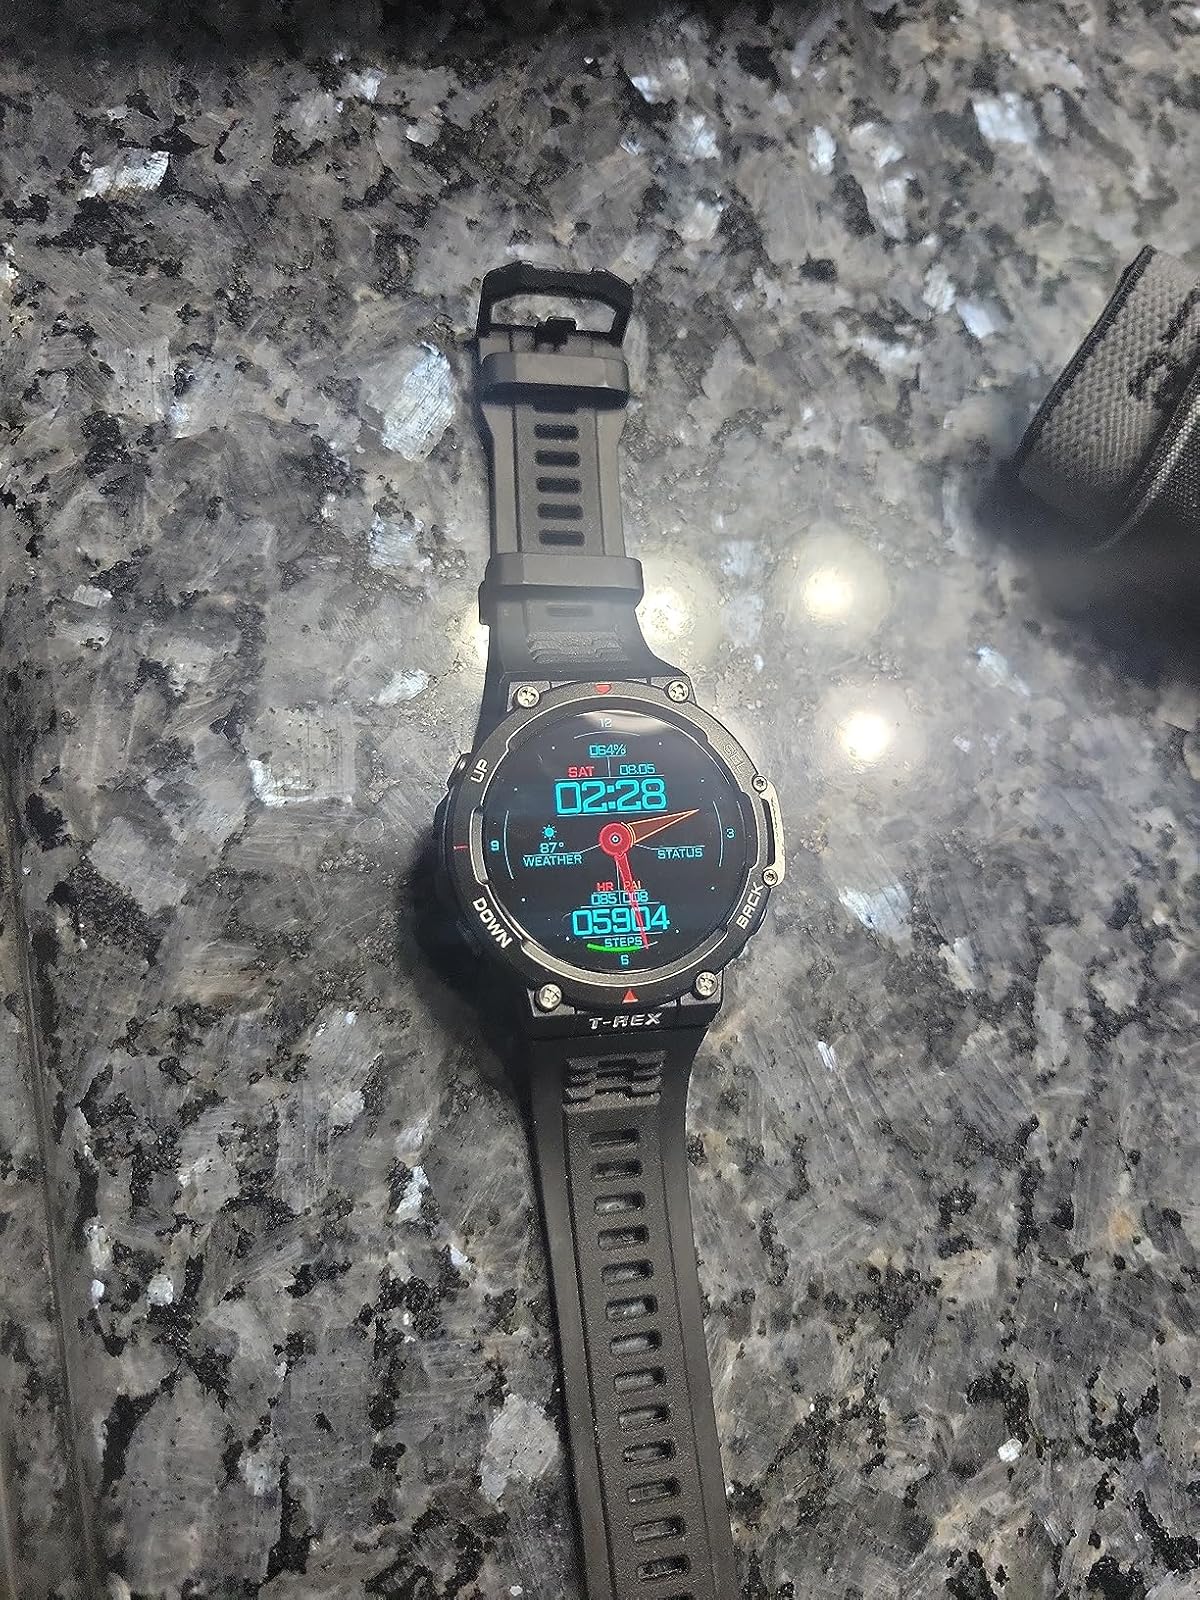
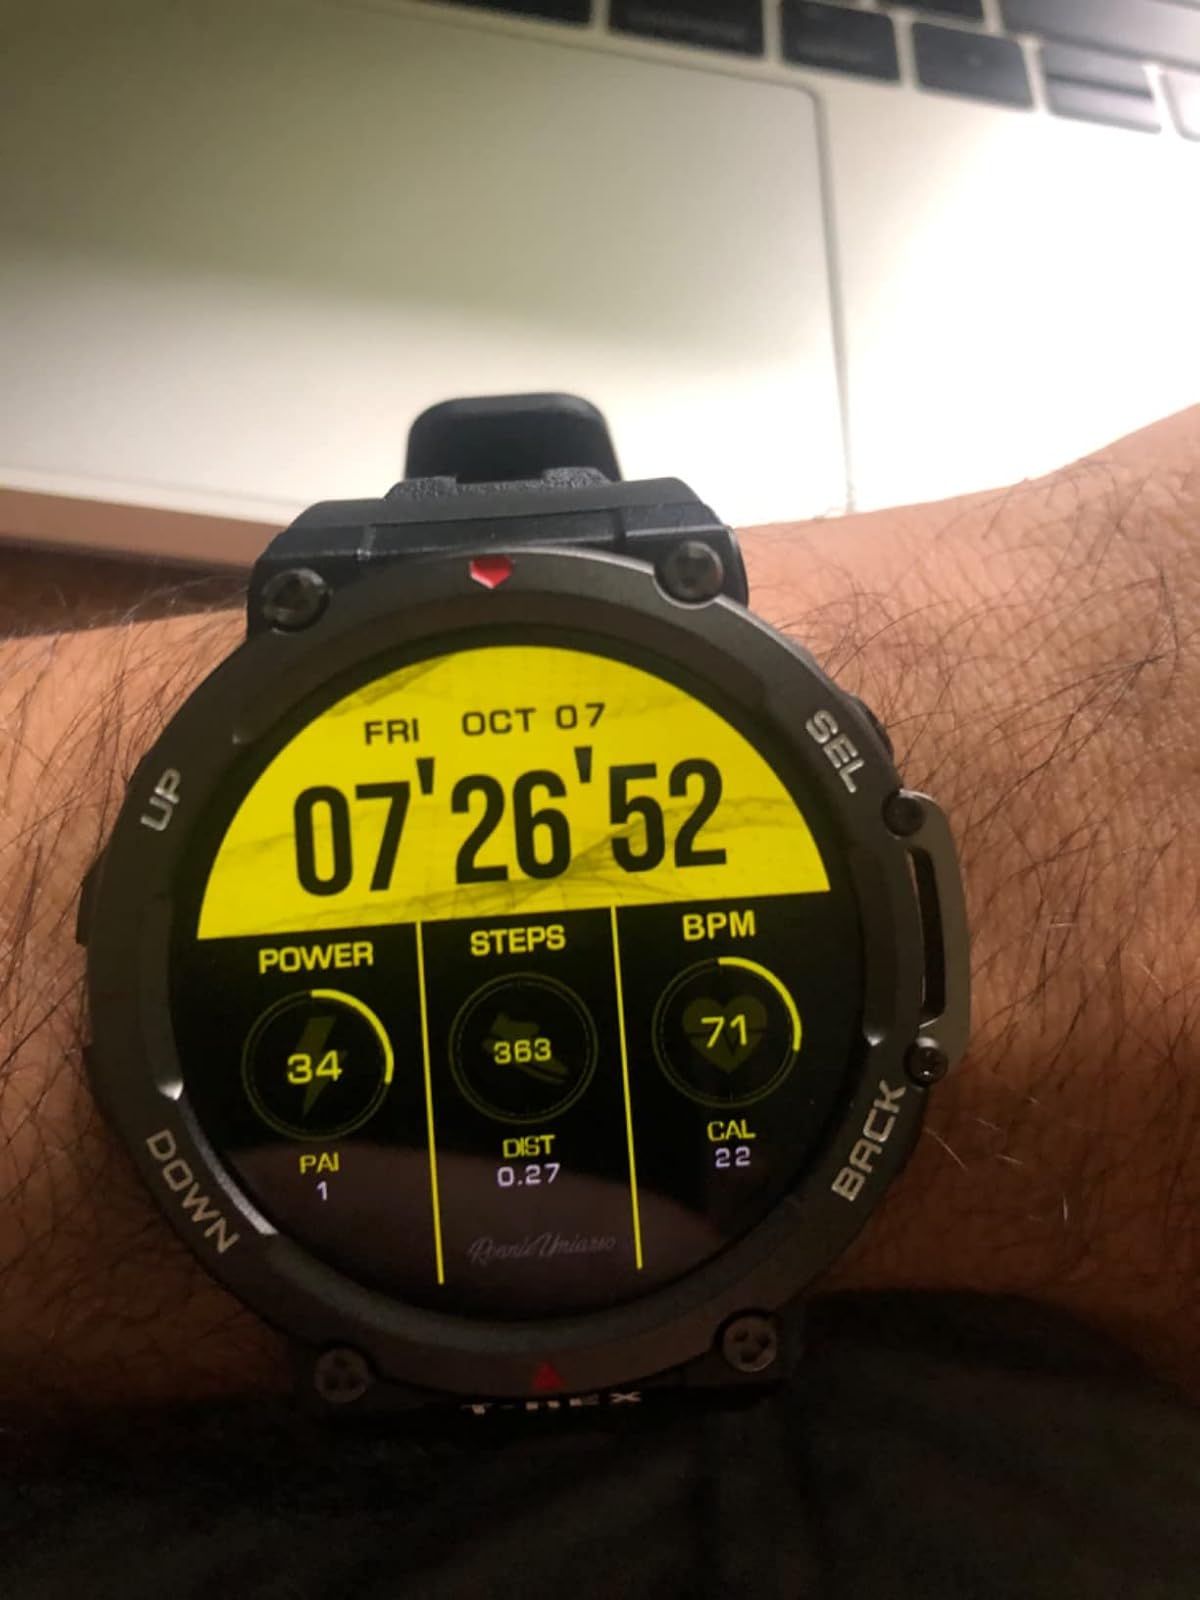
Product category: smartwatch
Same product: yes